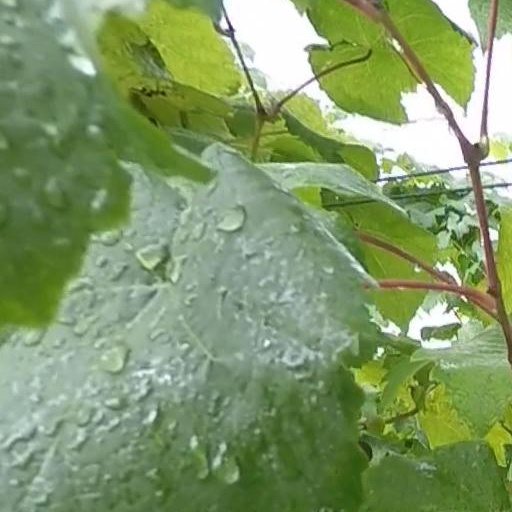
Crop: grape